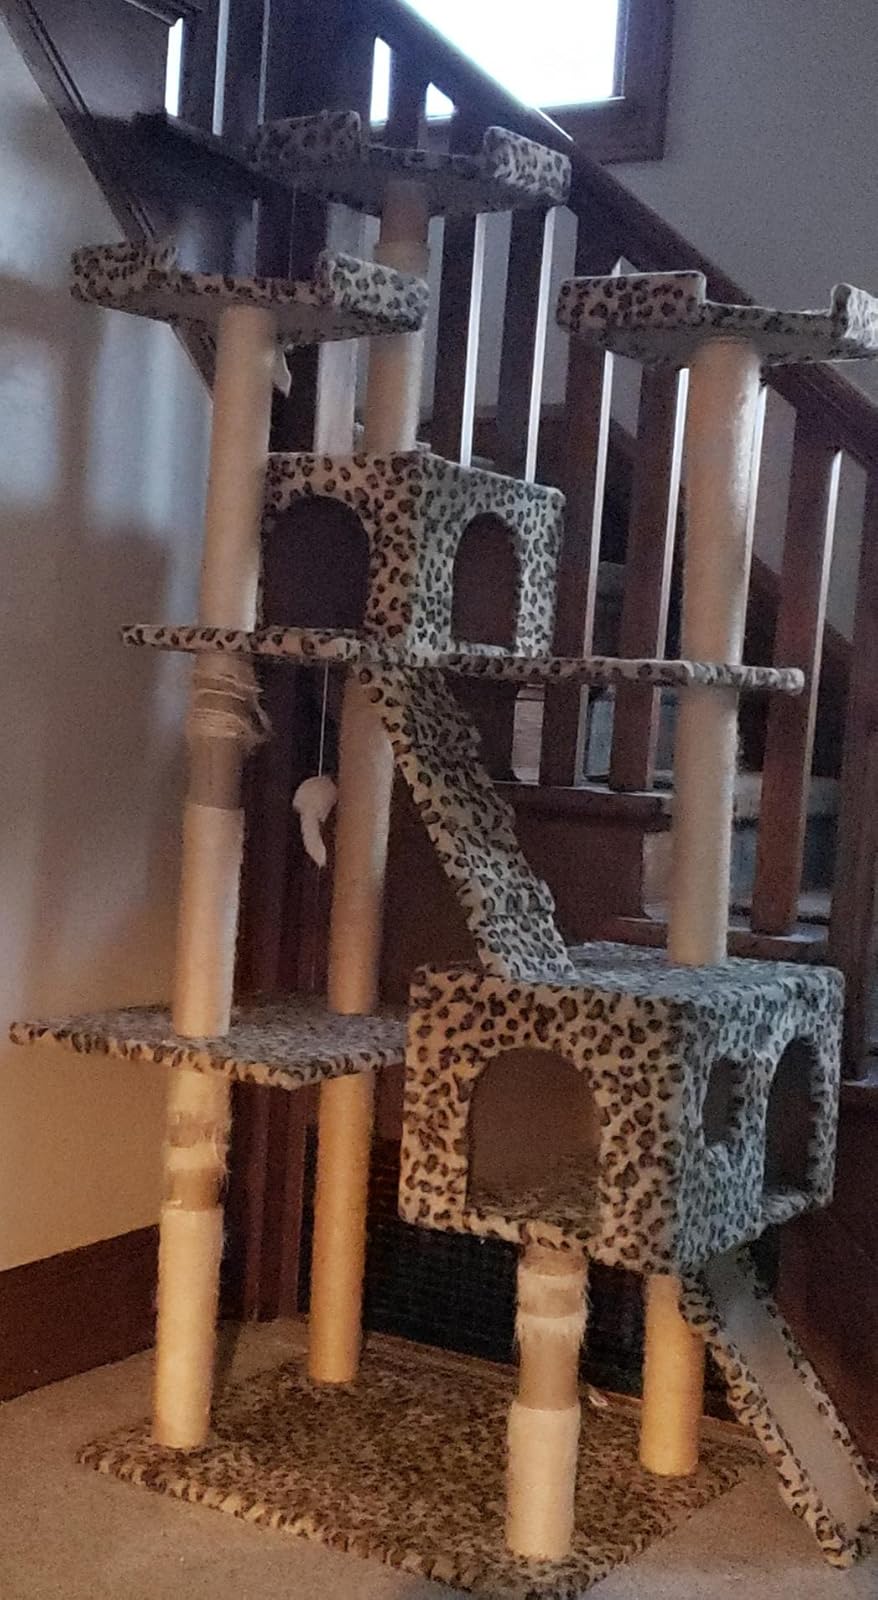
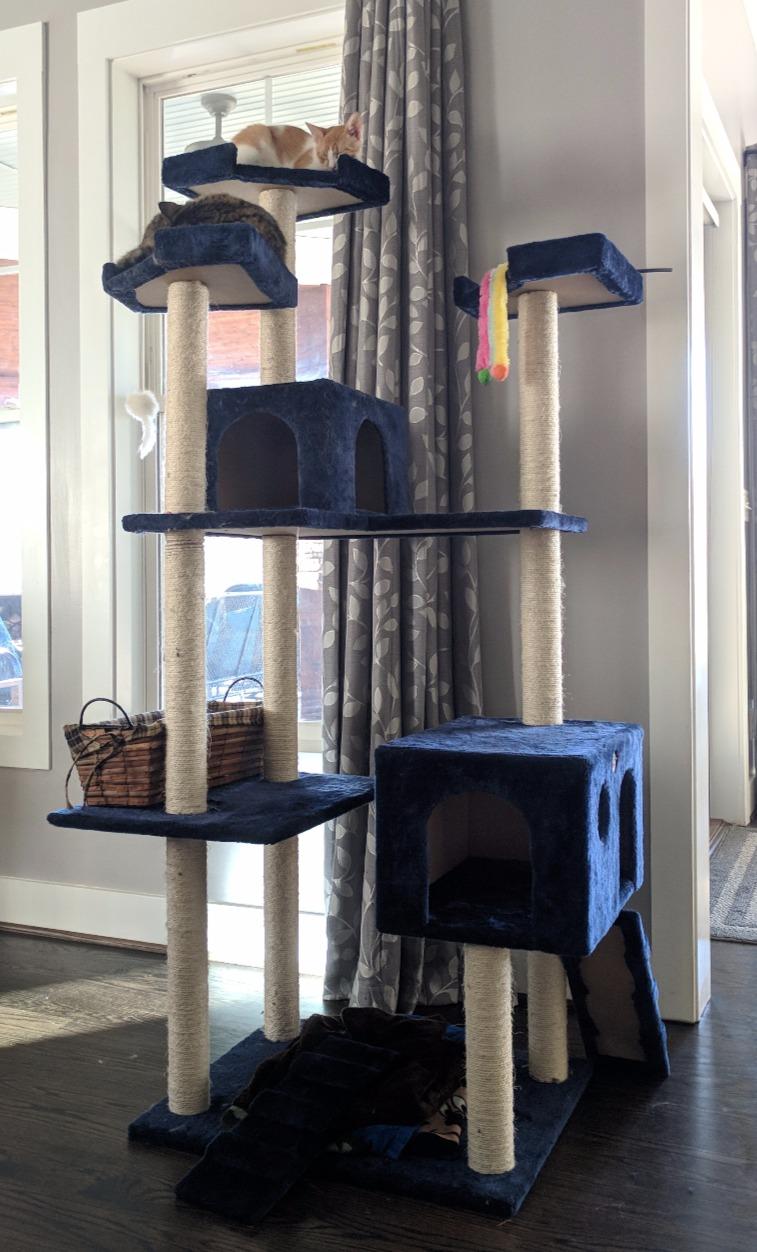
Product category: items_cat tree
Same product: no